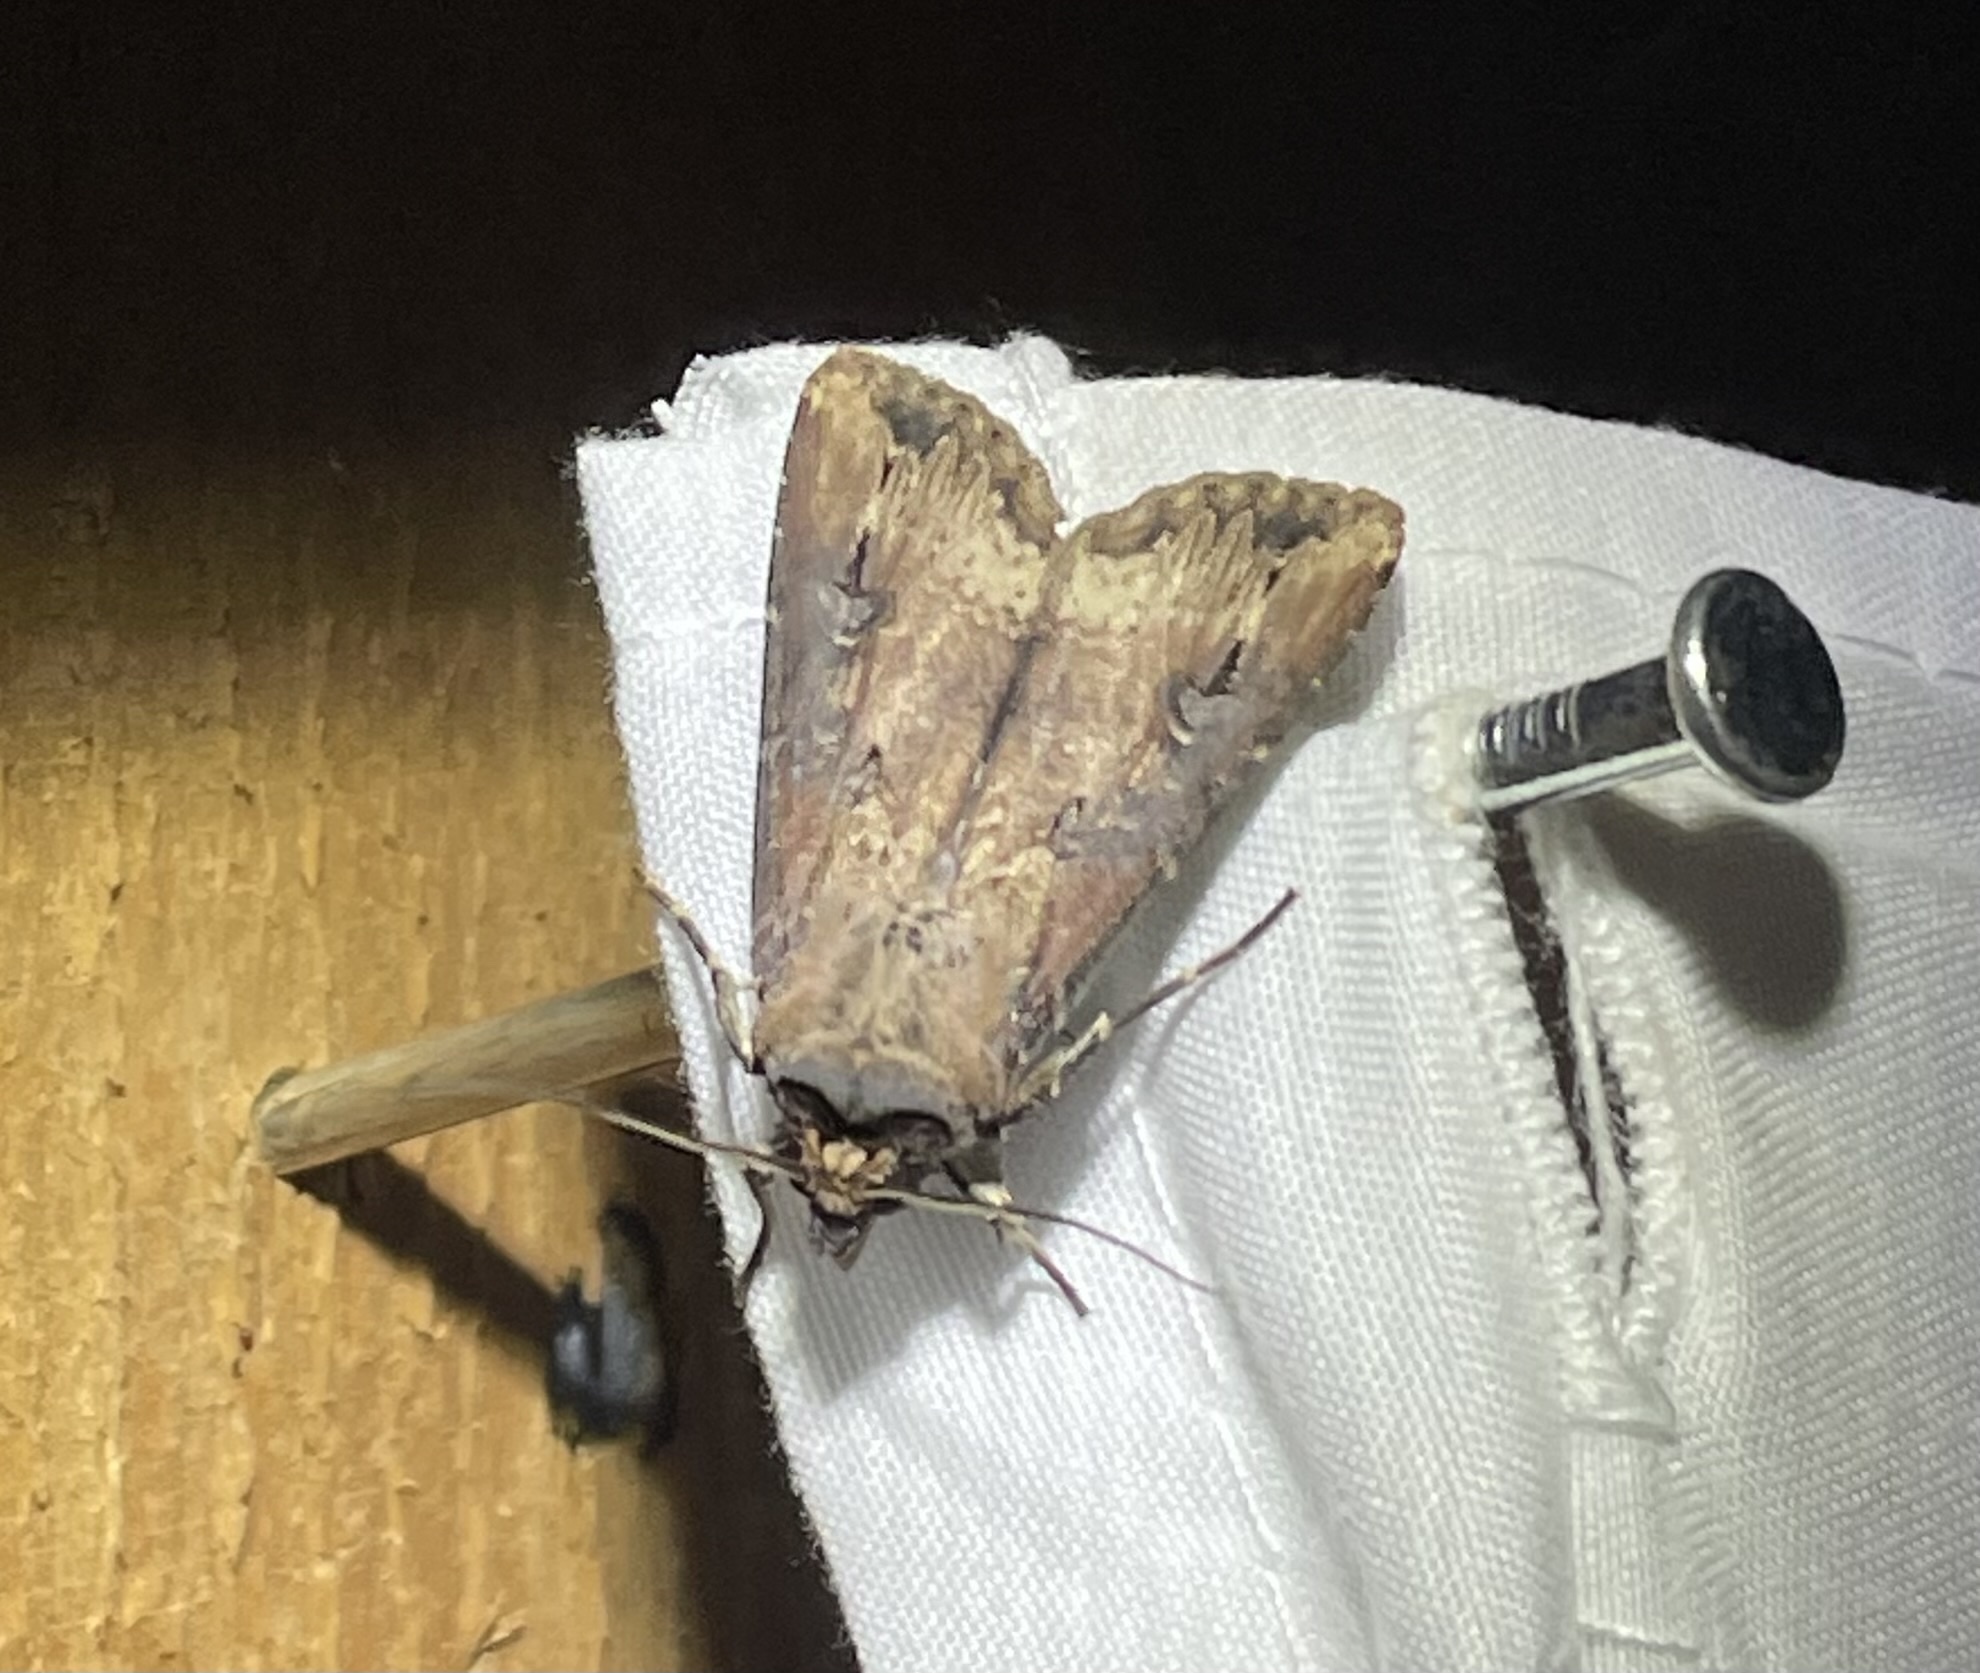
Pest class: cutworms